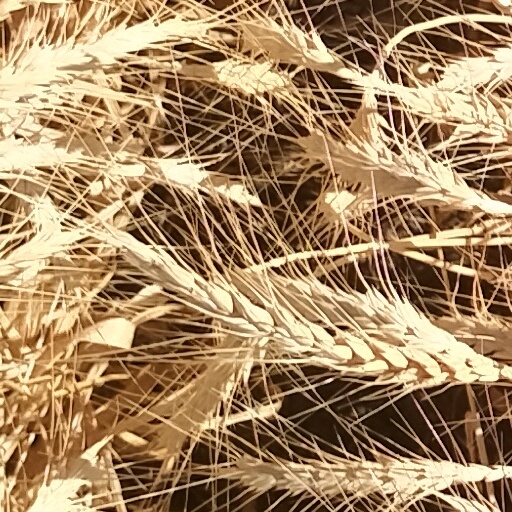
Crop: wheat